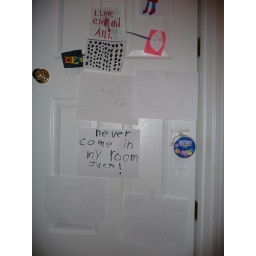
Joey's bedroom door -- he's not real fond of Jack hanging out in there :)